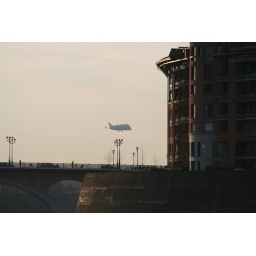
big fish in toulouse sky